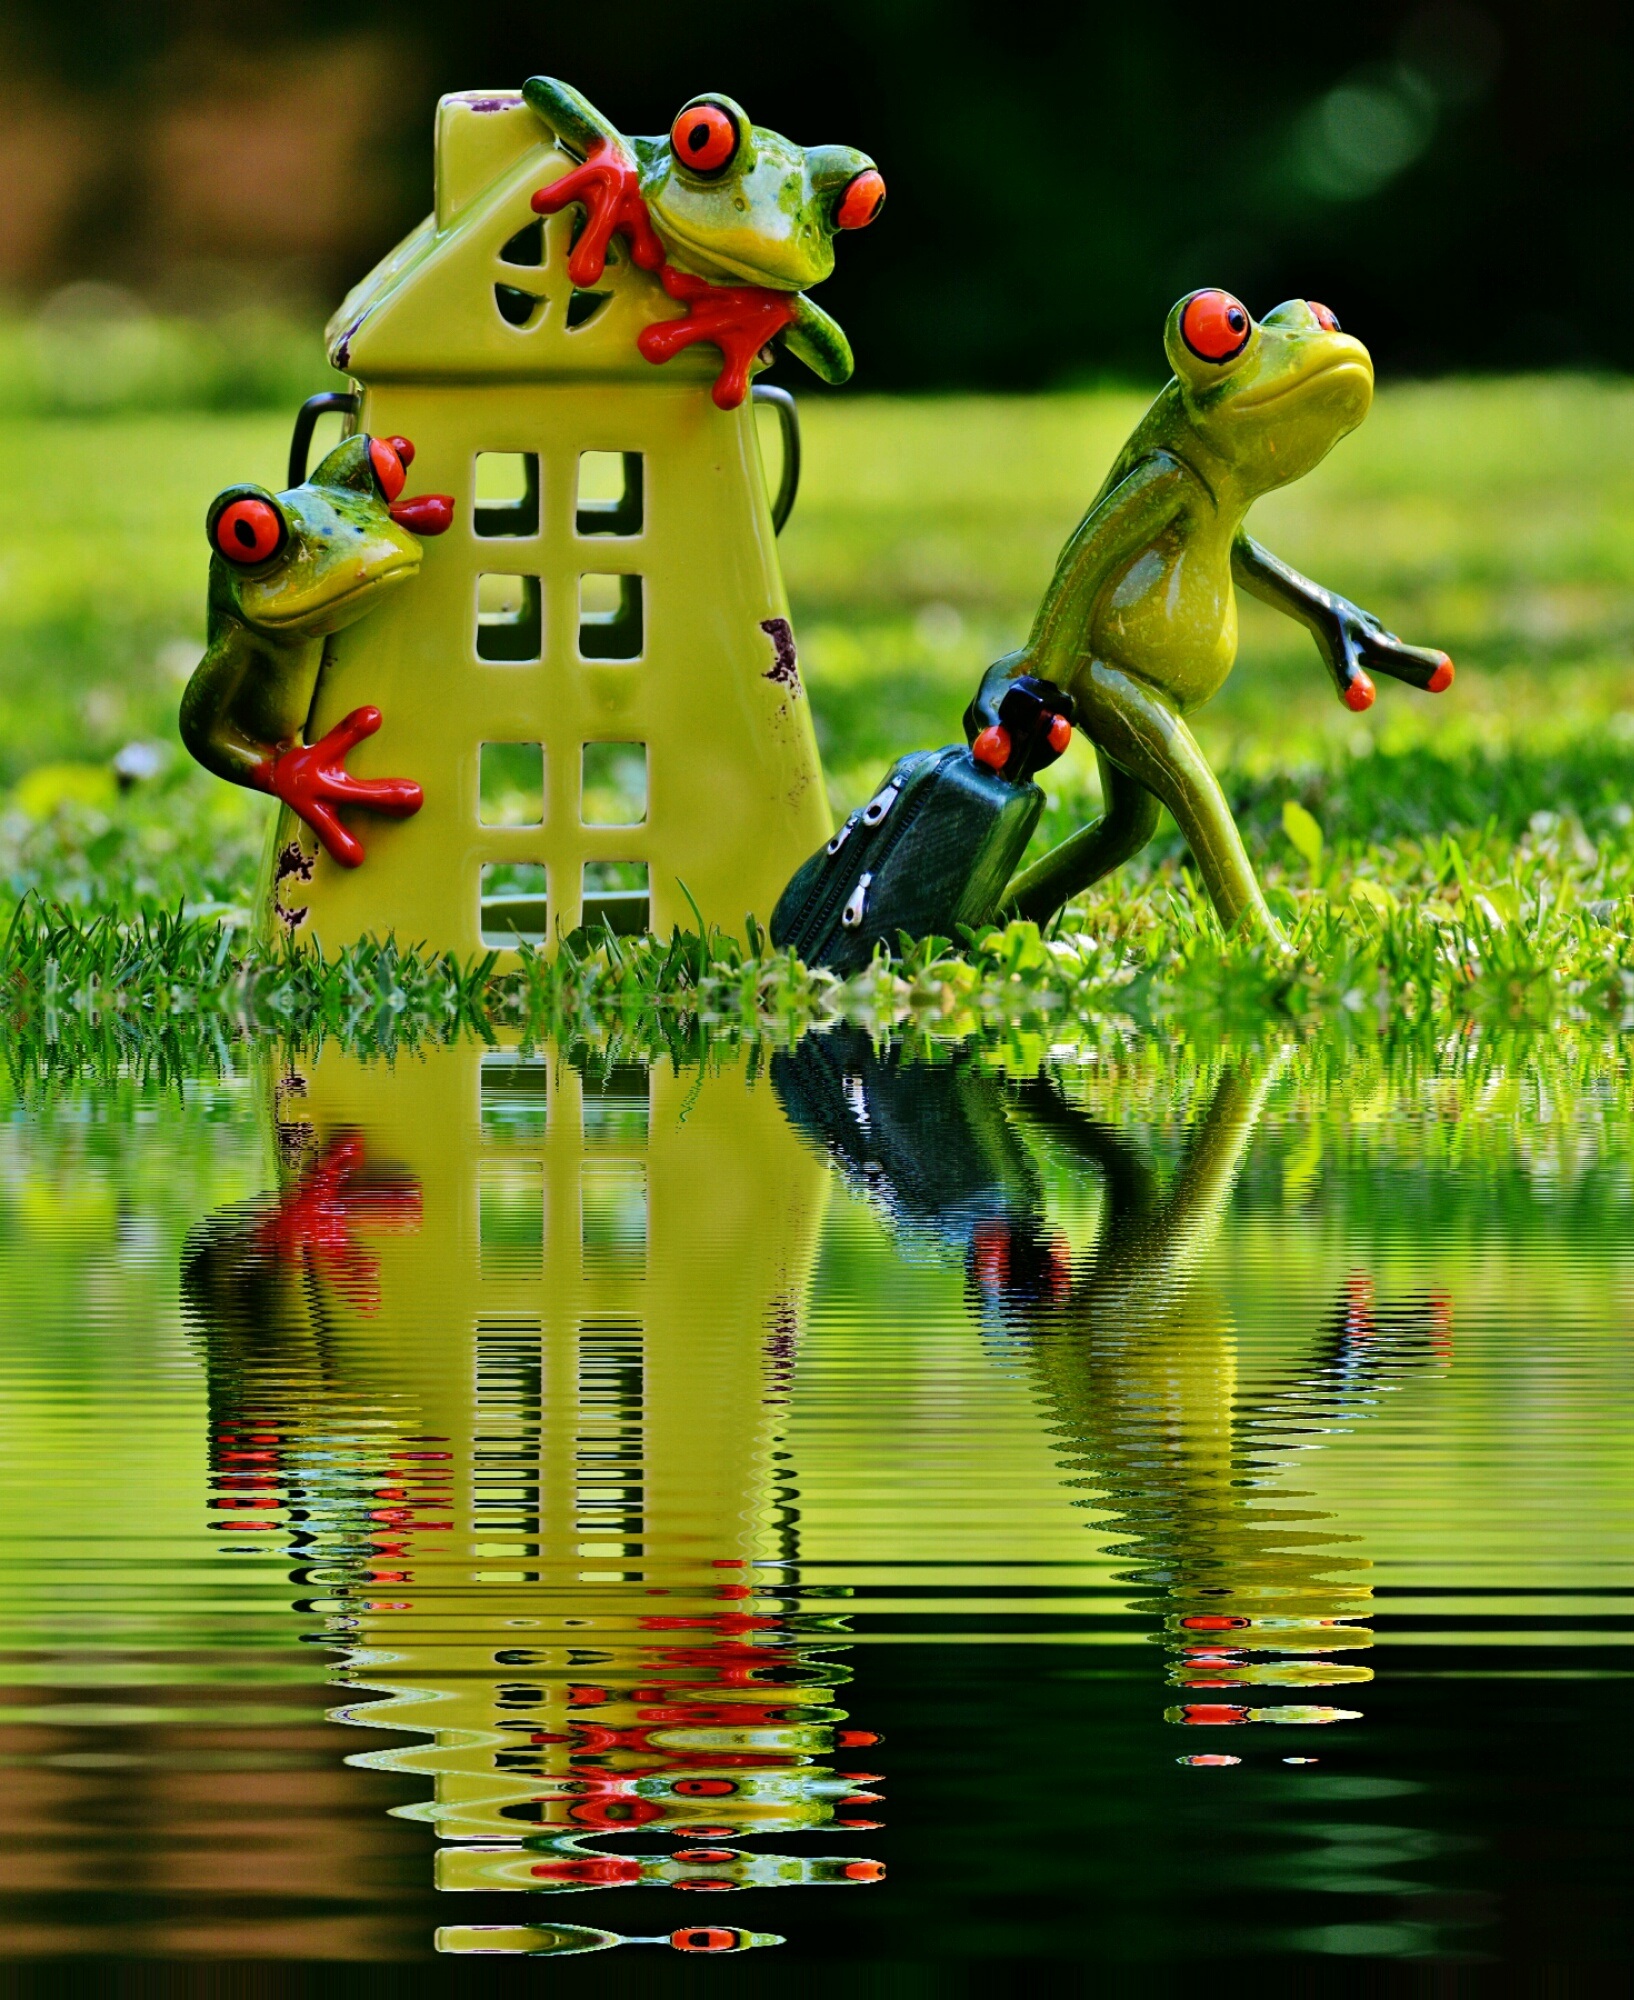
water, sweet, home, cute, travel, trolley, holiday, frog, amphibian, toy, luggage, sad, bank, fun, figure, funny, good bye, frogs, mirroring, farewell, on the go, go away, holdall